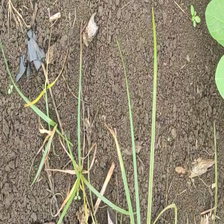
Weed species: Lavhala_(Cyperus_Rotundus)